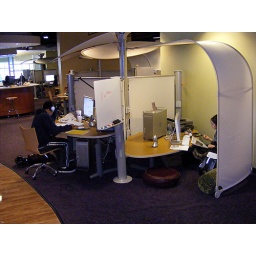
Nifty low-down computer table in public area in Cox.